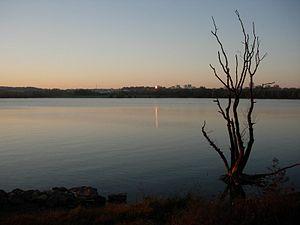
Le lac de Maine est un lac artificiel creusé vers 1970 au sud d'ouest d'Angers dans le quartier du même nom. Son nom vient de la Maine, rivière formée à la confluence de la Mayenne, du Loir et de la Sarthe dans les basses vallées angevines avant de se jeter dans la Loire.